Mathematical Institute, University of Oxford

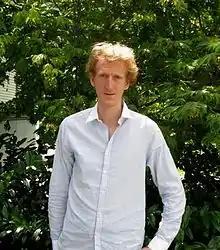
Ben Green holds the Waynflete Professorship of Pure Mathematics.

The institute promotes understanding of mathematics outside the university by running public lectures, by hosting events for school students, and by supporting staff members who promote mathematics to the general public. Of those staff members, the best known are Sir Roger Penrose, David Acheson, and Marcus du Sautoy. Penrose, a former Rouse Ball Professor of Mathematics who has an emeritus post at the institute, has written a series of popular books on mathematics and physics. Acheson has reached a wide audience through publishing, radio, and YouTube. Du Sautoy is the current Simonyi Professor for the Public Understanding of Science and is known as a television and radio broadcaster as well as an author of popular books on mathematics.